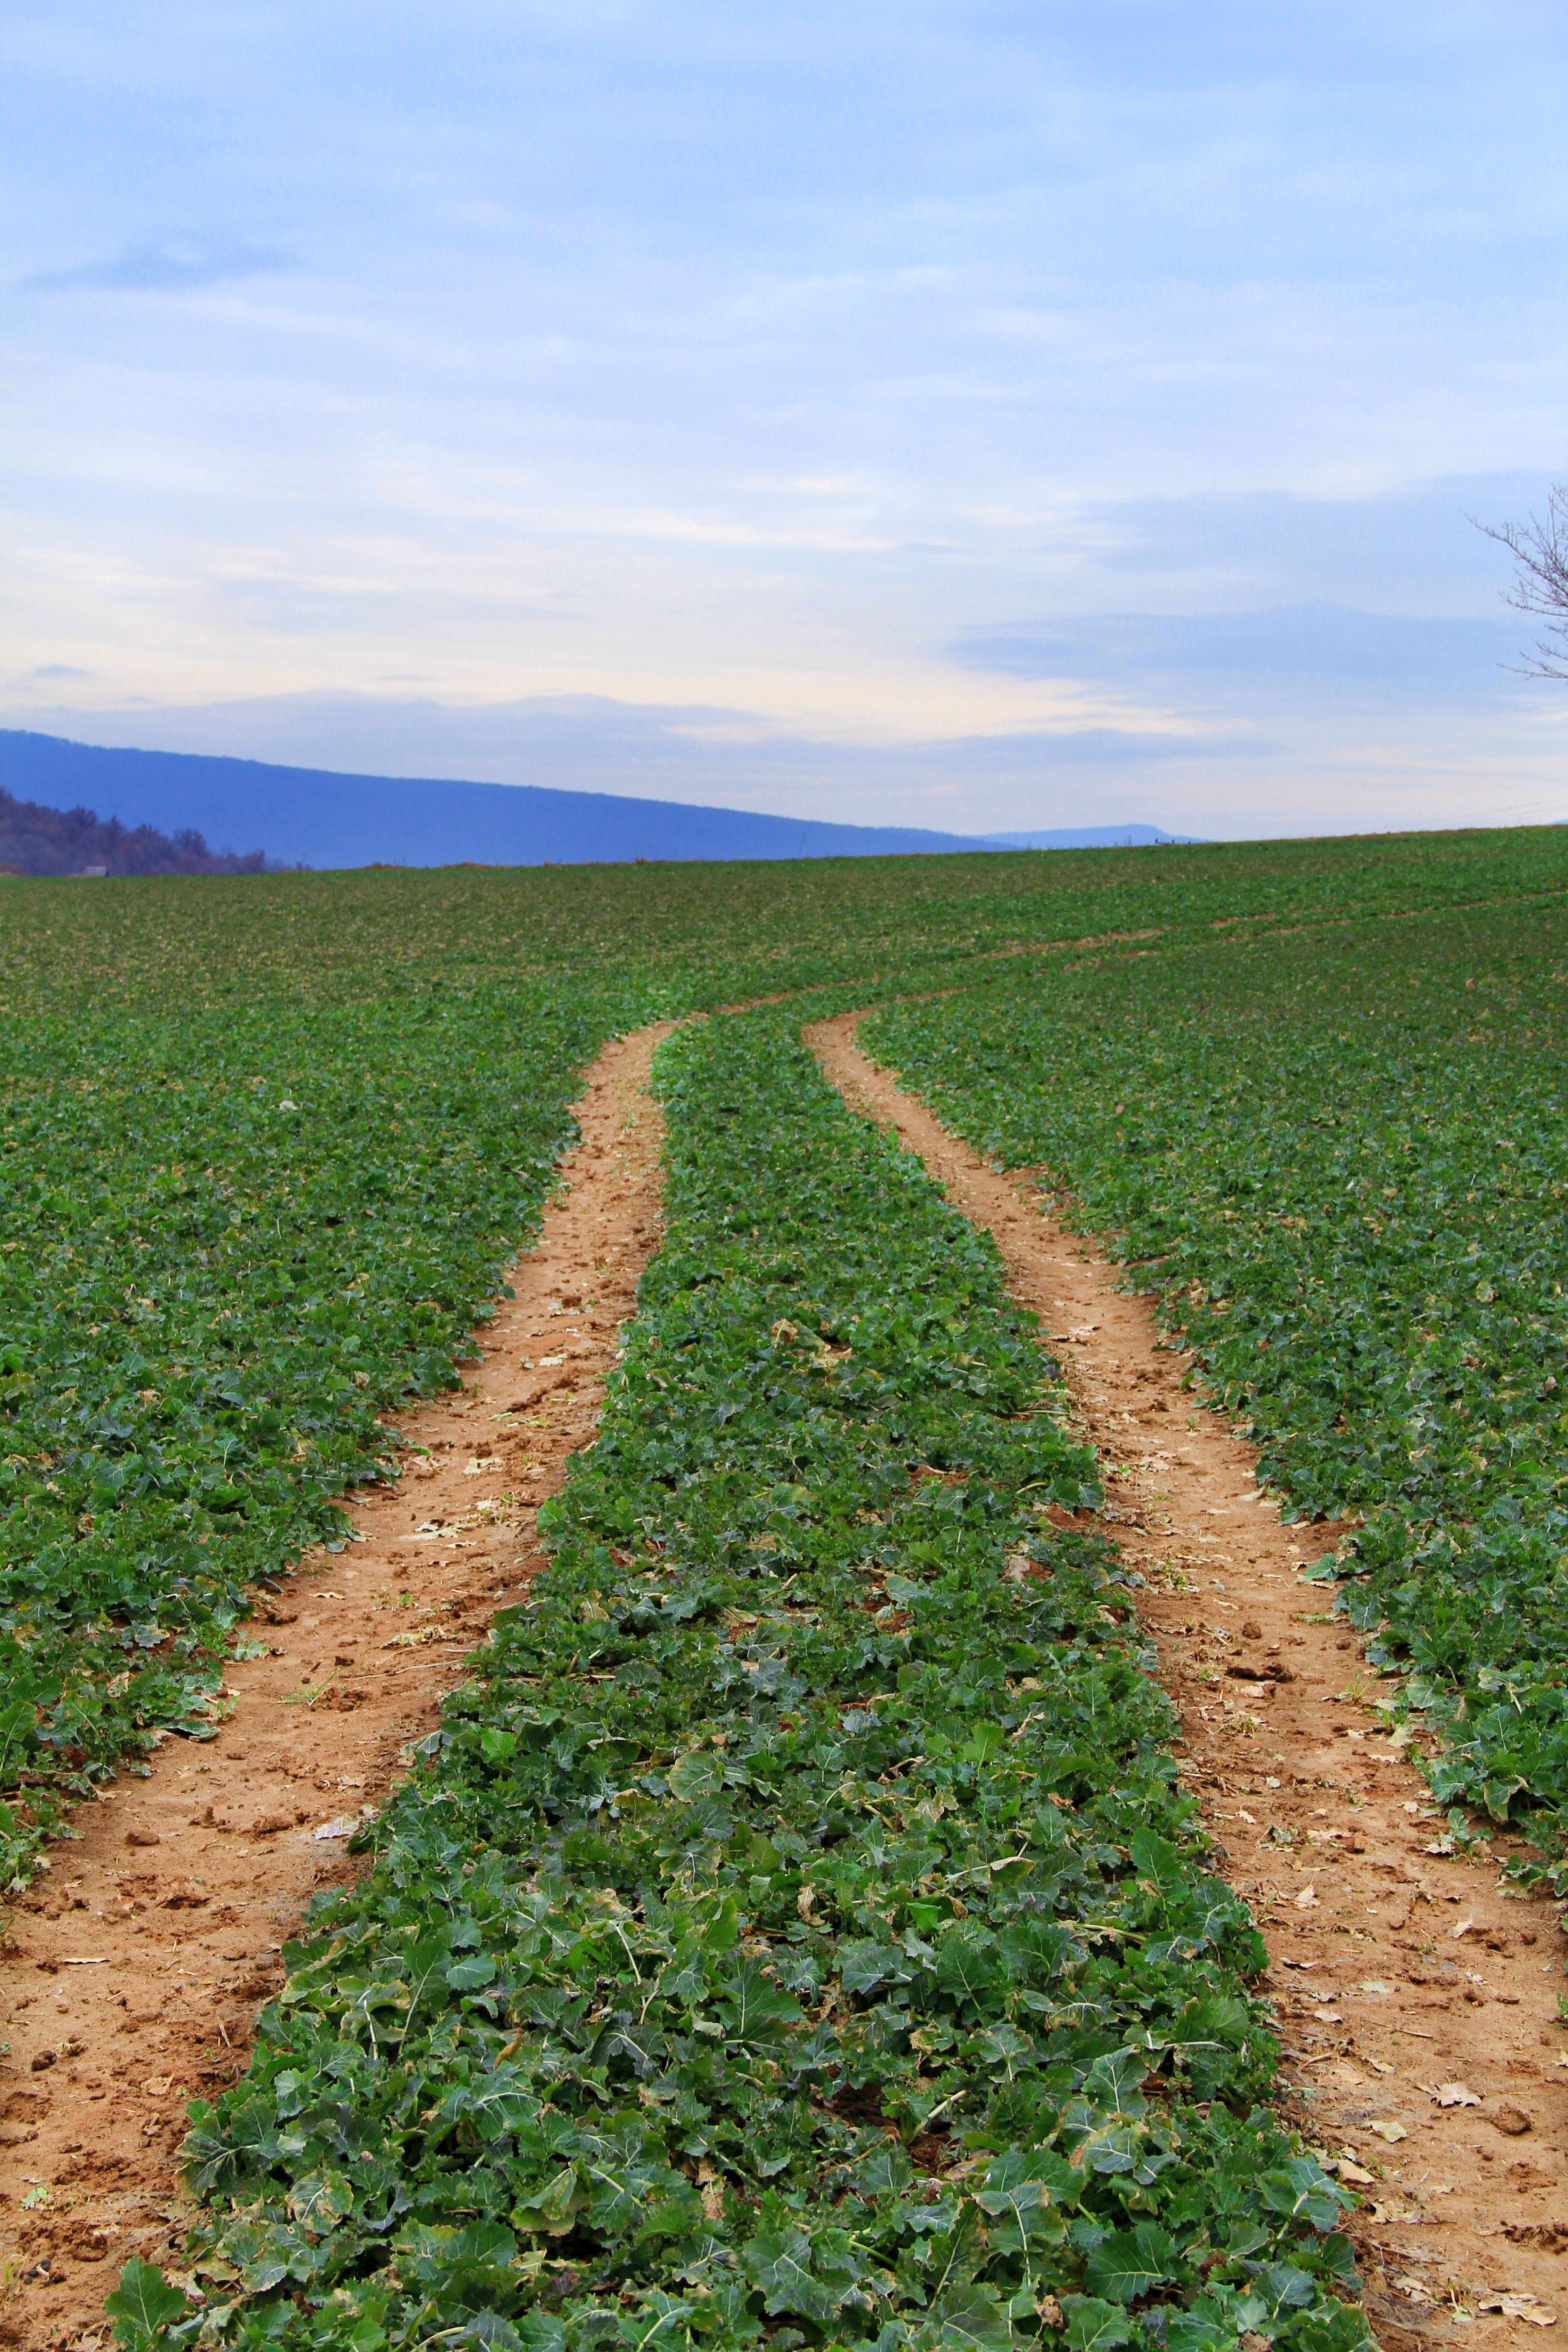
field, crop, agriculture, sky, farm, soil, plantation, plant, rural area, grass, cash crop, grass family, land lot, road, plain, tree, dirt road, horizon, landscape, grassland, path